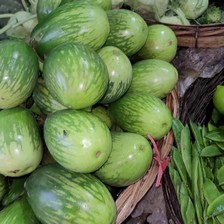
Label: others